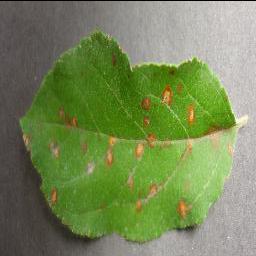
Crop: apple
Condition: cedar_rust